Emesene dynasty

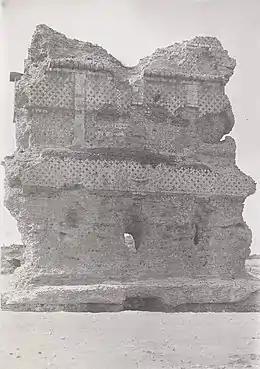

Gaius Julius Sampsigeramus ( 78 or 79 AD)), "from the Fabia tribe, also known as Seilas, son of Gaius Julius Alexion," was the builder of the so-named Tomb of Sampsigeramus that formerly stood in the necropolis of Tell Abu Sabun, as recorded on an inscription said to have belonged to the monument. According to Maurice Sartre, the owner's Roman citizenship, attested by his "tria nomina", strongly supports relatedness to the royal family. The lack of allusion to royal kinship is best explained if the dynasty had been deprived of its kingdom shortly before the mausoleum was built and the said kingdom had been annexed to the Roman province of Syria, which occurred very likely between 72 and the construction of the mausoleum. As worded by Andreas Kropp, "what the builder was really keen on stressing is that he was a Roman citizen bearing the "tria nomina"."